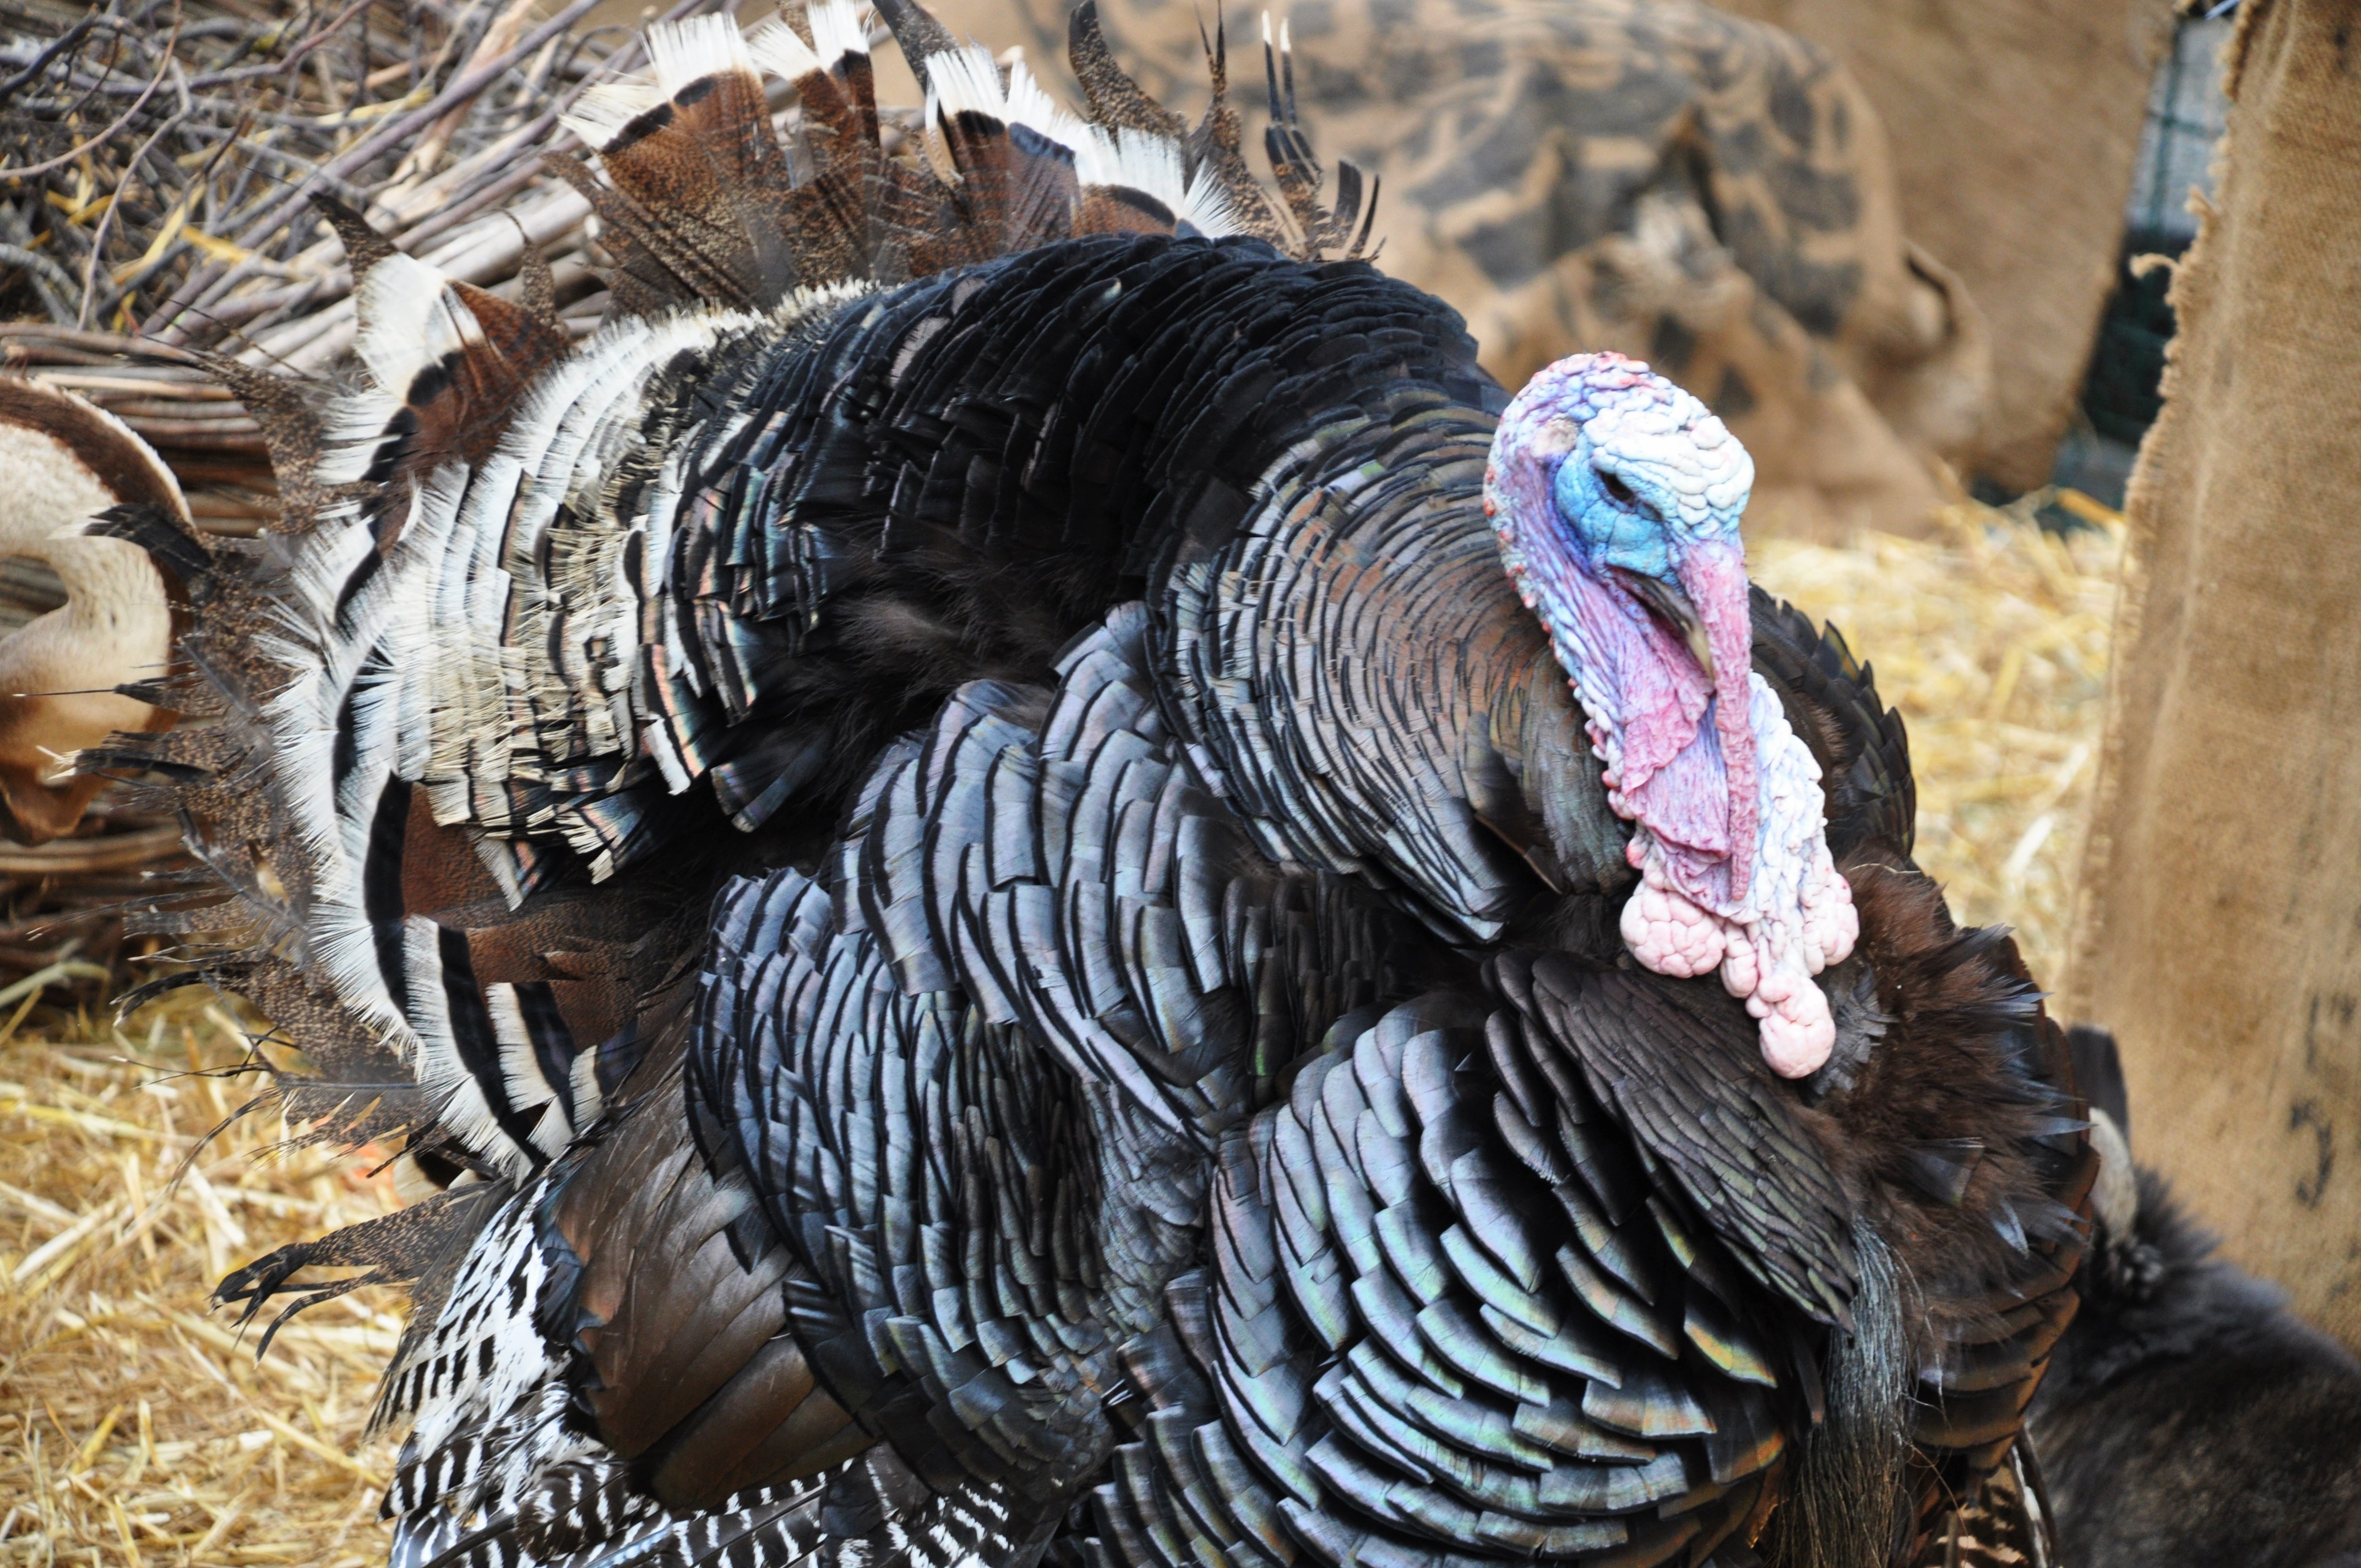
bird, wing, farm, wildlife, beak, fauna, poultry, thanksgiving, galliformes, turkey, straw, vertebrate, phasianidae, farm animals, medieval festival, wild turkey, guinea fowl, gisors, domesticated turkey